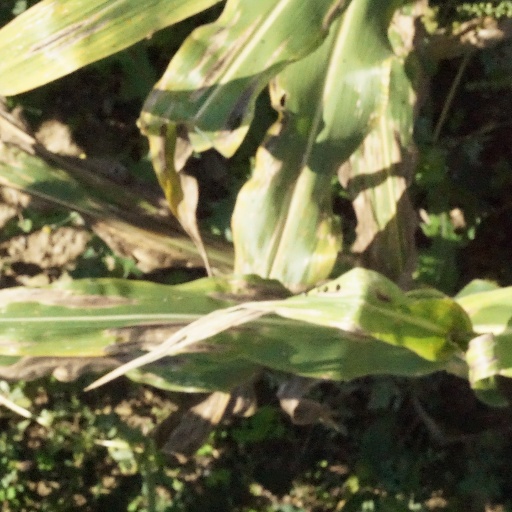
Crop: maize; corn